John Tiptoft, 1st Earl of Worcester

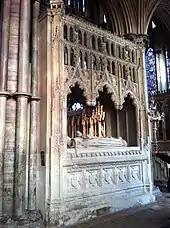
Memorial to John Baron Tiptoft, Earl of Worcester in Ely Cathedral

John Tiptoft, 1st Earl of Worcester KG (8 May 1427 – 18 October 1470), was an English nobleman and scholar who served as Lord High Treasurer, Lord High Constable of England and Lord Deputy of Ireland. He was known as "the Butcher of England" to his Tudor detractors.